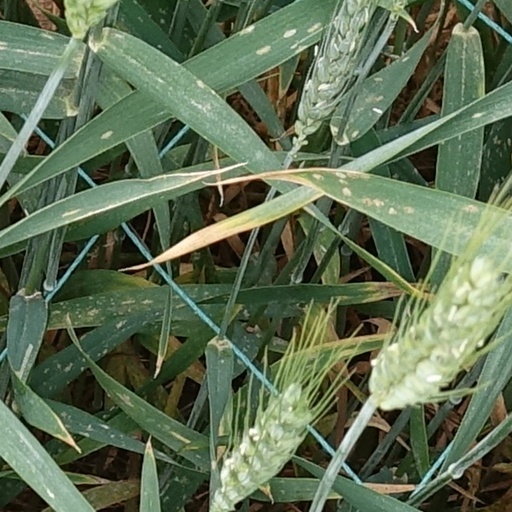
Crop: wheat